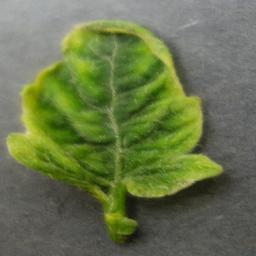
Label: Tomato___Tomato_Yellow_Leaf_Curl_Virus